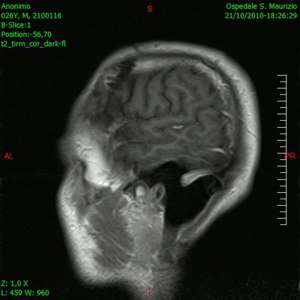
Image IRM d'une tête humaine en coupe sagittale après extraction d'un glioblastome multiforme